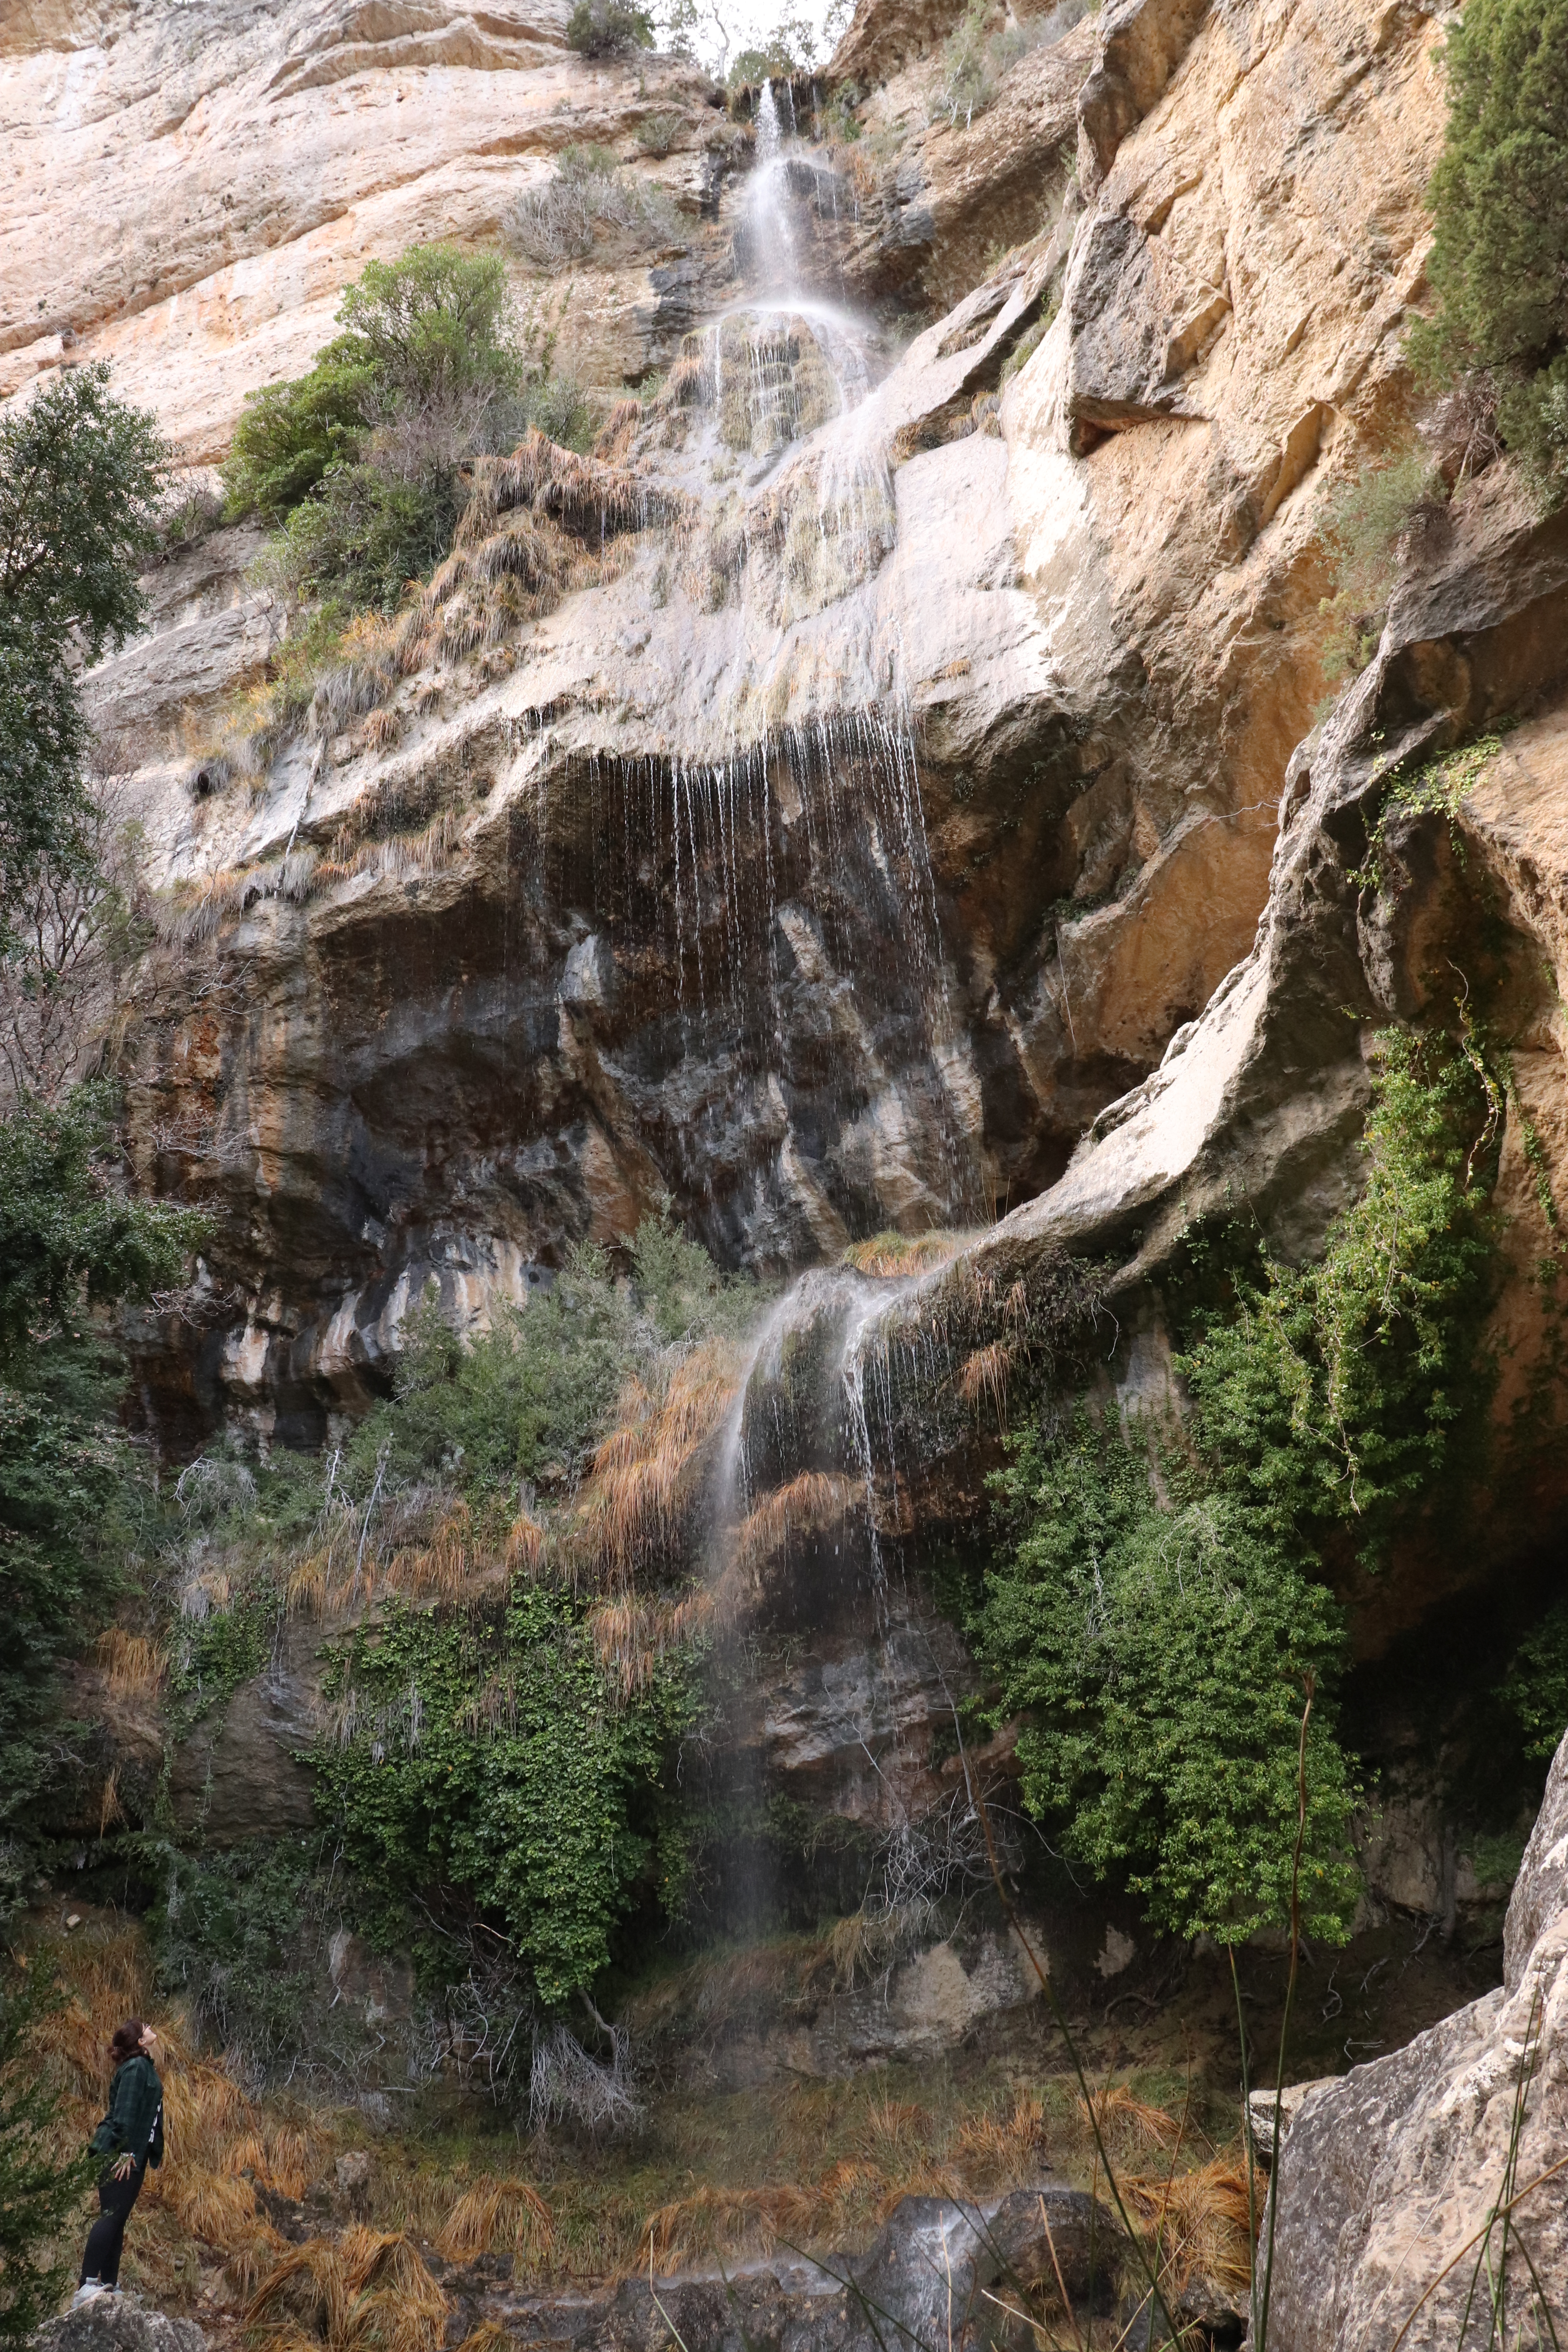
miniyo, enana, salt de robert, waterfall, natura, landscape, wanderlust, water, agua, body of water, nature reserve, rock, watercourse, stream, water feature, arroyo, ravine, escarpment, geology, formation, tree, water resources, terrain, cliff, state park, outcrop, creek, wadi, bedrock, national park